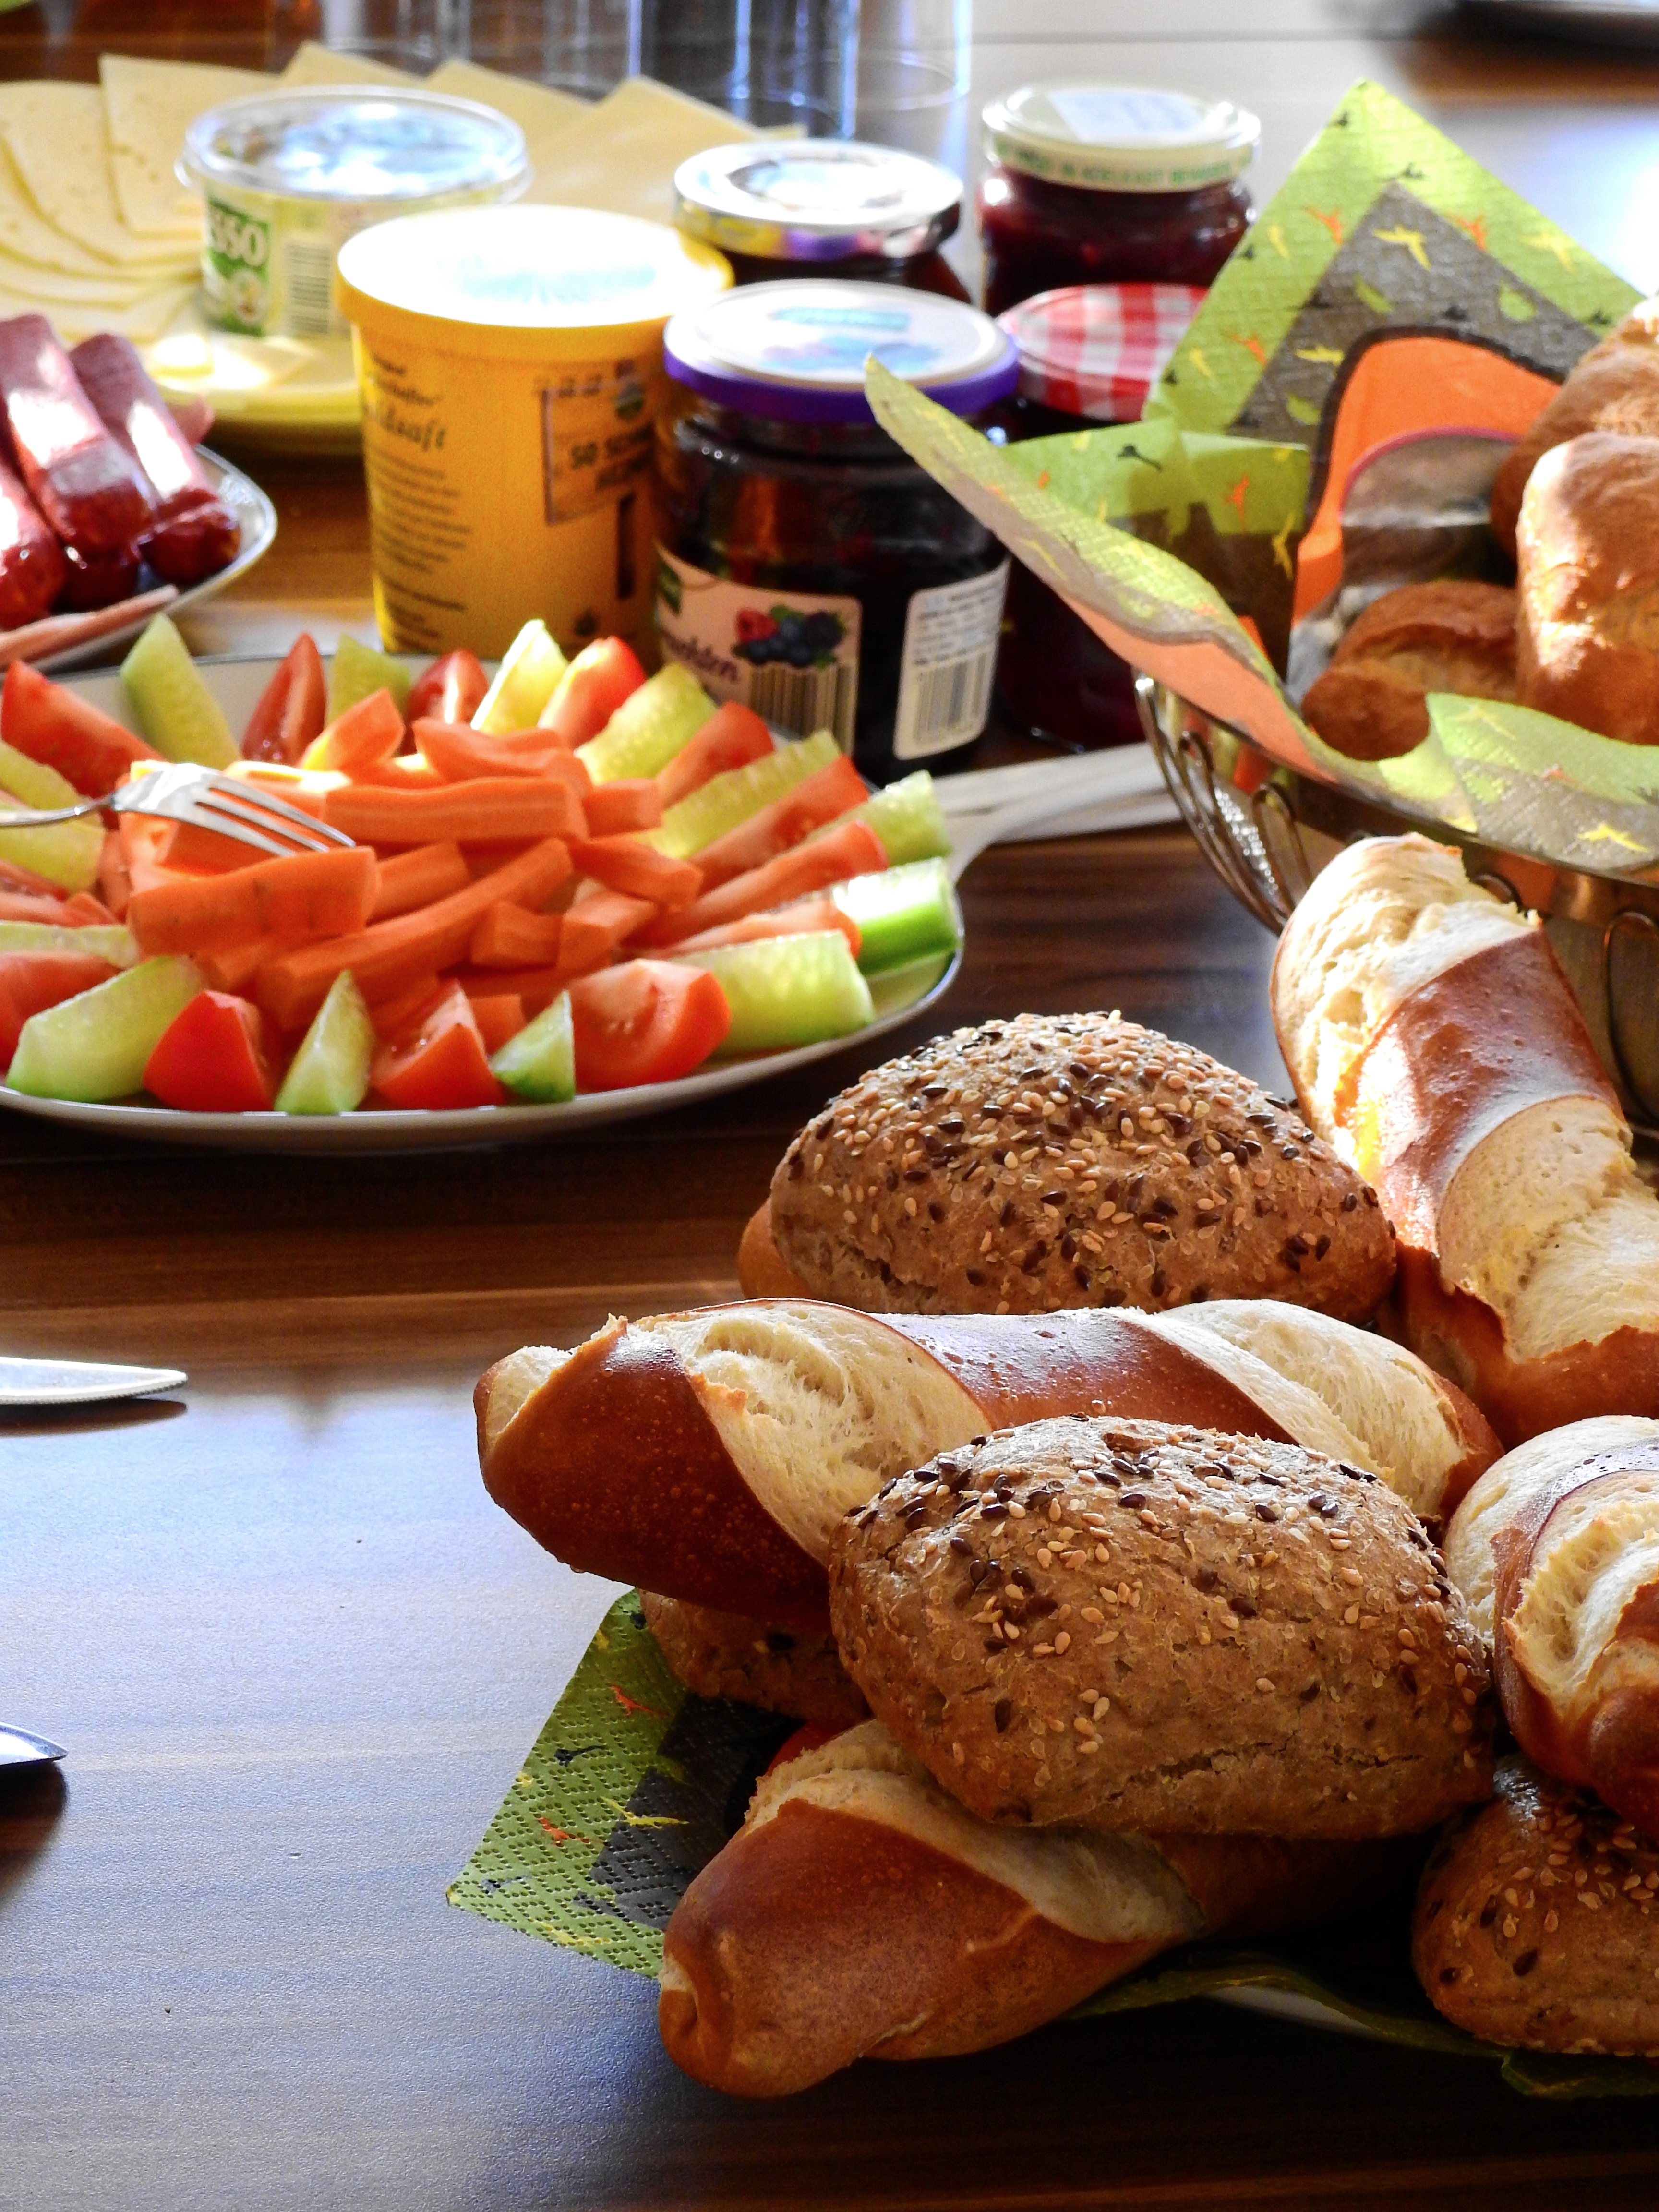
dish, meal, food, produce, breakfast, baking, snack, eat, meat, lunch, bread, cheese, tomato, sausage, nutrition, vegetables, dinner, cucumber, roll, dine, ham, brunch, carbohydrates, carrots, baked goods, arouse, milk product, abendbrot, breadbasket, liquor bar